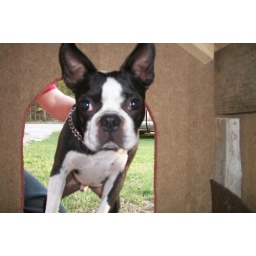
This is creative framing because the camra is in the dog house looking out.